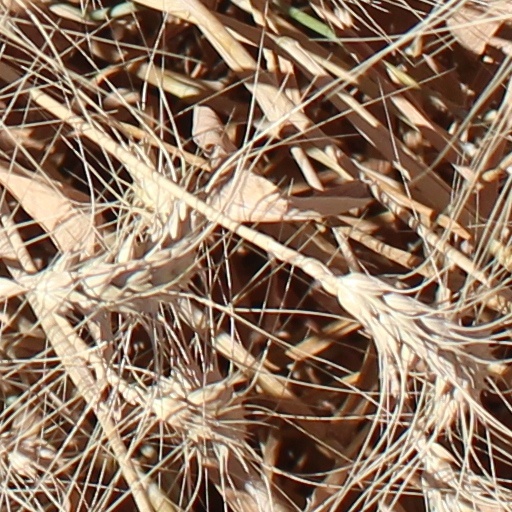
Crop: wheat